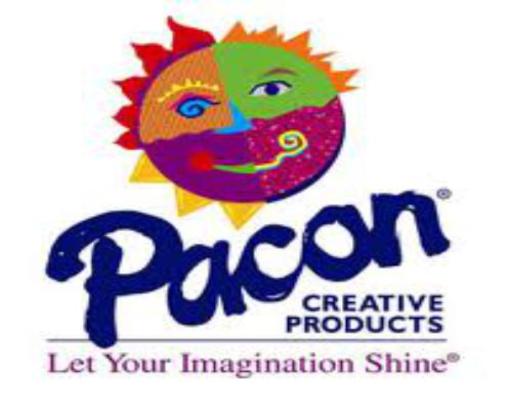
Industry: Others